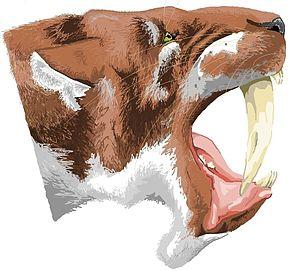
Les Feloidea sont un Infra-ordre de mammifères carnivores du sous-ordre des féliformes.
Barbourofelis est un genre éteint de mammifères carnivores de la famille des Barbourofelidae. Ce genre était endémique de l'Amérique du Nord et a vécu durant le Miocène moyen et supérieur, il y a environ entre 13,6 et 5,3 millions d'années.
Les Barbourofélidés sont une famille éteinte de mammifères carnivores féliformes étroitement apparentée aux félidés. Ils vécurent en Eurasie, en Amérique du Nord et sur le continent africain au Miocène.
Le terme tigre à dents de sabre, aussi appelé smilodon, est un nom vernaculaire renvoyant à un ensemble d'espèces disparues de prédateurs synapsides ressemblant à des tigres et possédant deux longues canines.